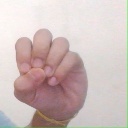
अक्षर: उ